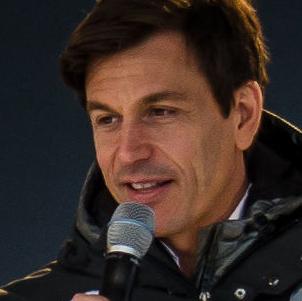
Age: 41